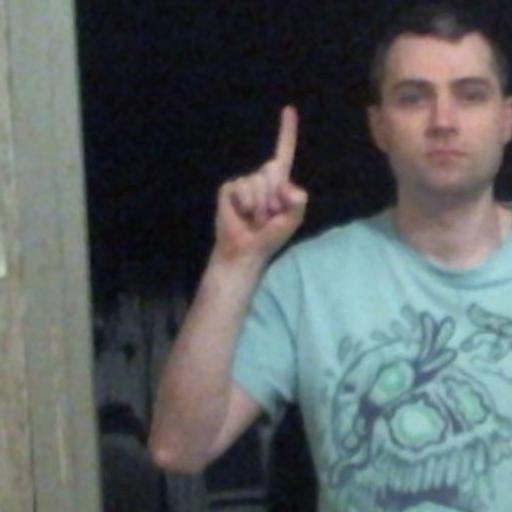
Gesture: one